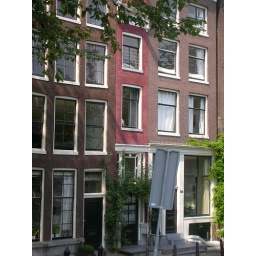
The thinnest house in Amsterdam (the red part)